Cape Harald Moltke

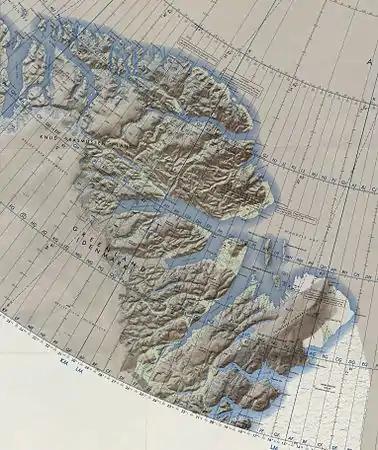
Map of North Greenland.

Cape Harald Moltke is a headland in Peary Land, North Greenland. Administratively it is part of the Northeast Greenland National Park.